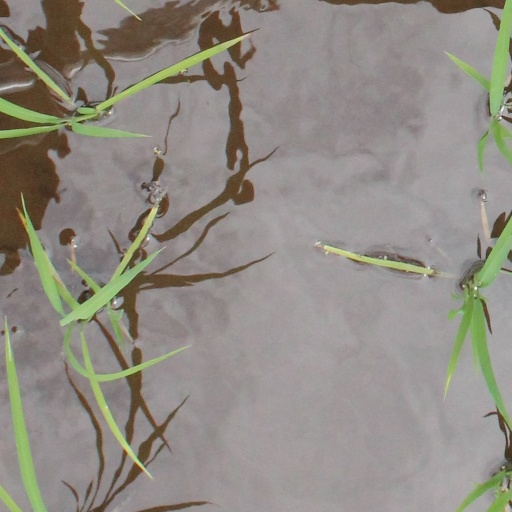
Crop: rice